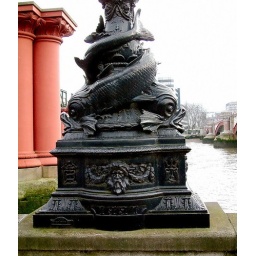
Lamp standard on Thames Embankment wall in London. Red pier of old bridge on the left.